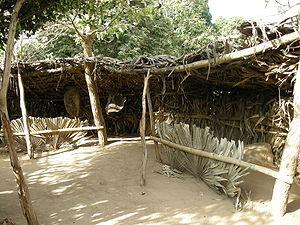
Mlomp est un village du Sénégal, situé en Basse-Casamance à environ 40 km au sud-ouest de Ziguinchor. C'est le chef-lieu de la communauté rurale de Mlomp, dans l'arrondissement de Loudia Ouoloff, le département d'Oussouye et la région de Ziguinchor. La localité est connue pour ses fromagers et ses maisons à étages qui ont été classées par les Monuments historiques en 2003.